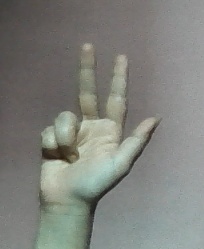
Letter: al